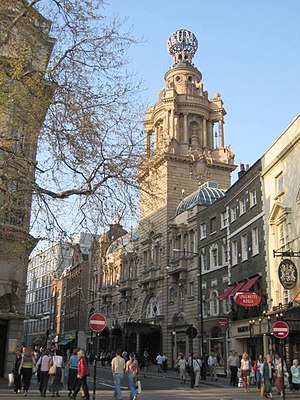
Coliseum Theatre
Coliseum Theatre.